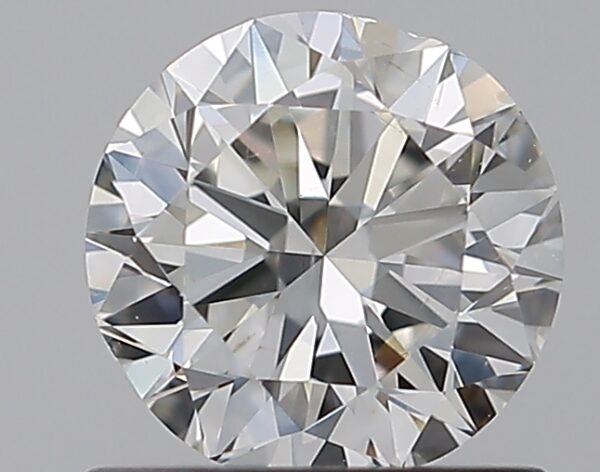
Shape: round
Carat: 0.9
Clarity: SI1
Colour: F
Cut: VG
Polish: EX
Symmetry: GD
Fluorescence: ST
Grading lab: GIA
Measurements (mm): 6.02 x 6.14 x 3.77